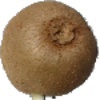
Label: kiwi